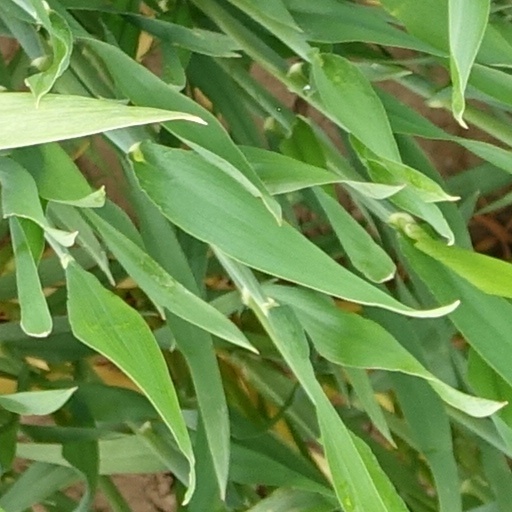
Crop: wheat